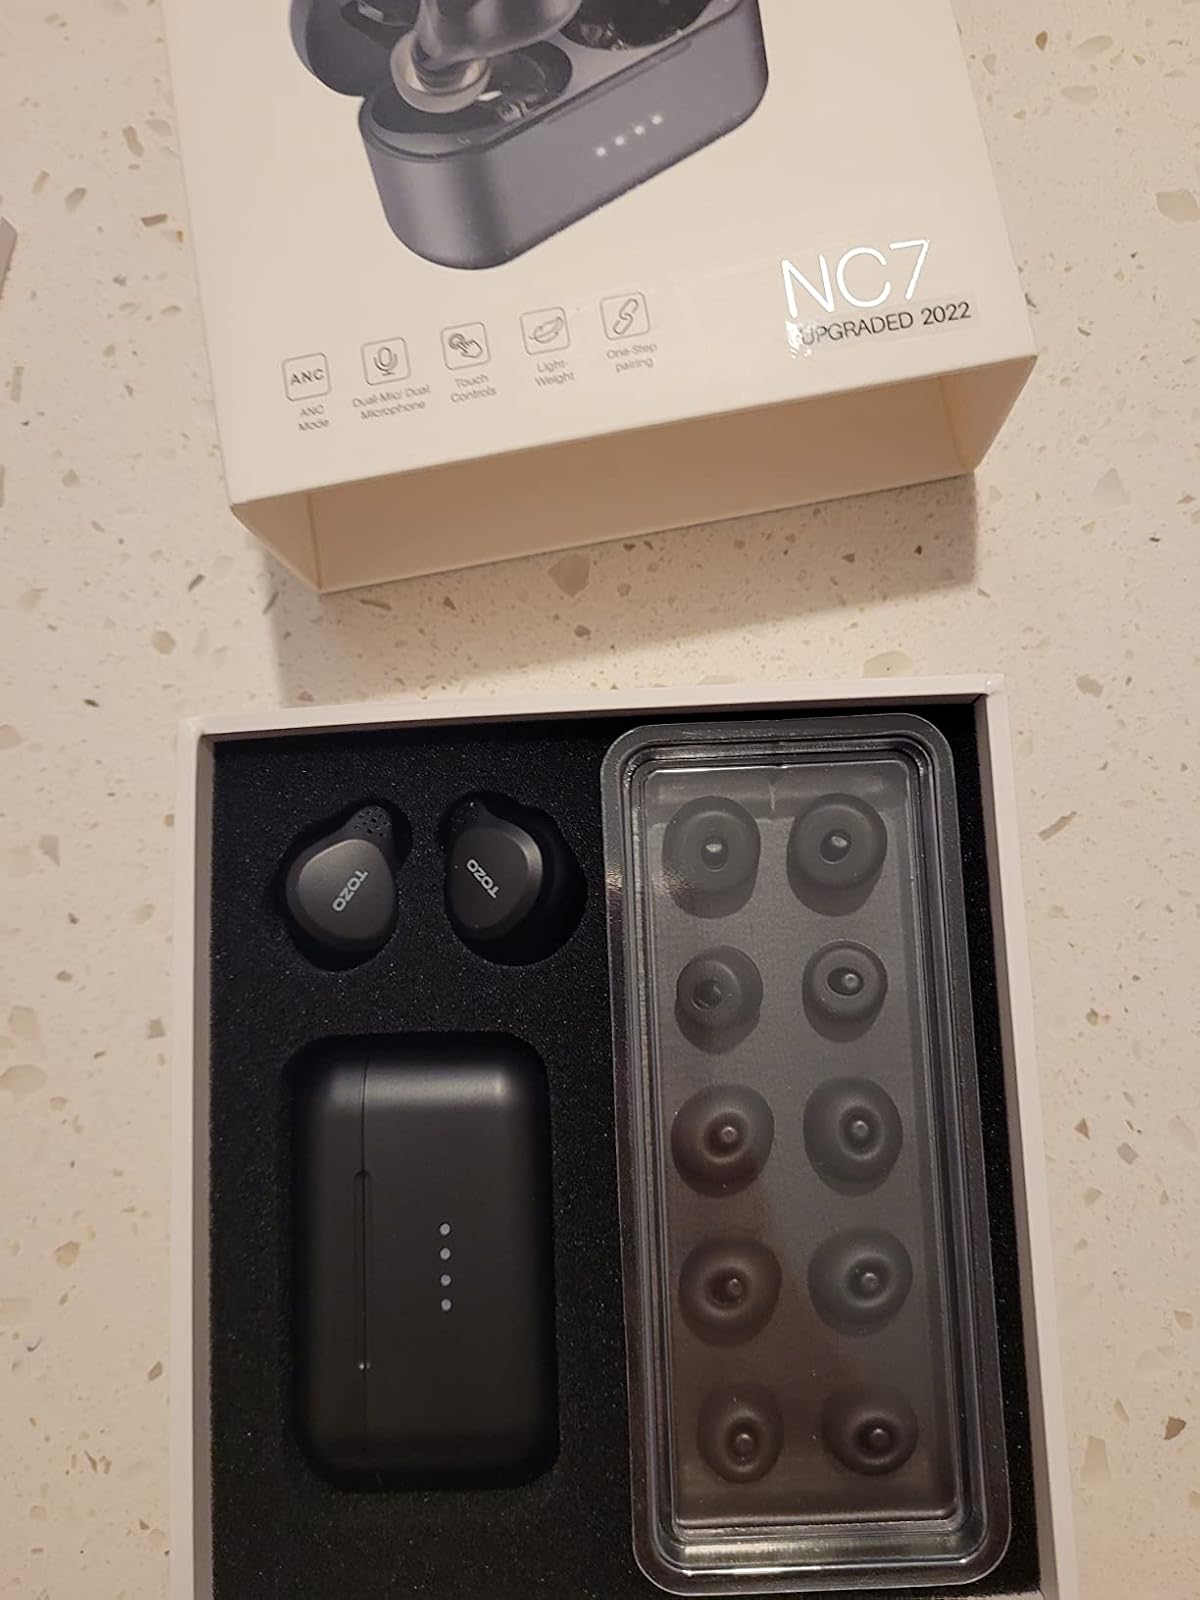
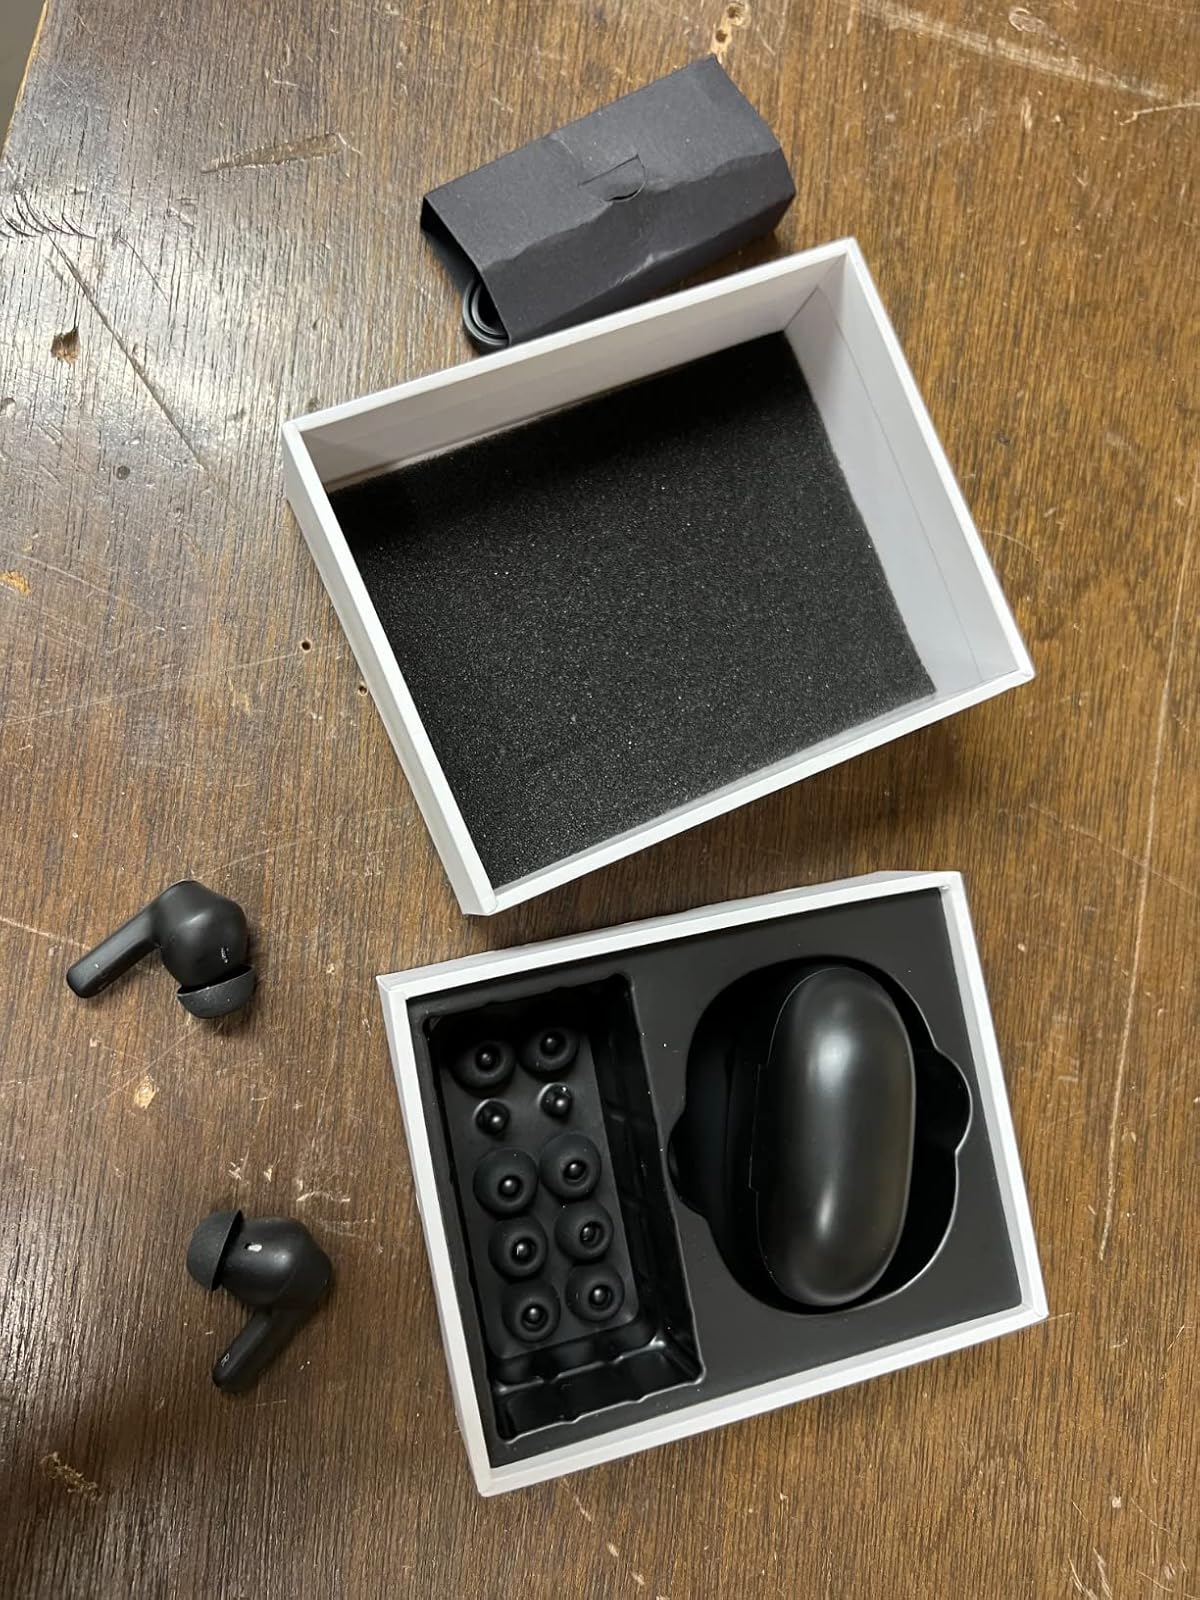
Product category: earbuds
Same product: no